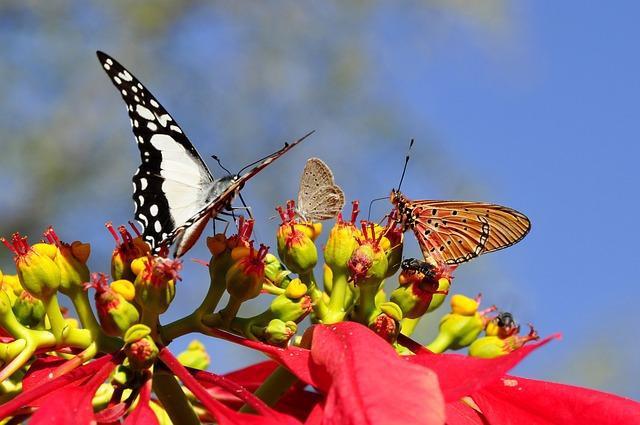
butterfly